Hotel Charbonneau

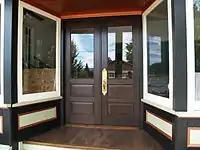
Restored front entrance

The three-story building has an irregular U-shaped plan. The original L-shaped building of 1912 was expanded by three-story addition on the south side making the U shape.